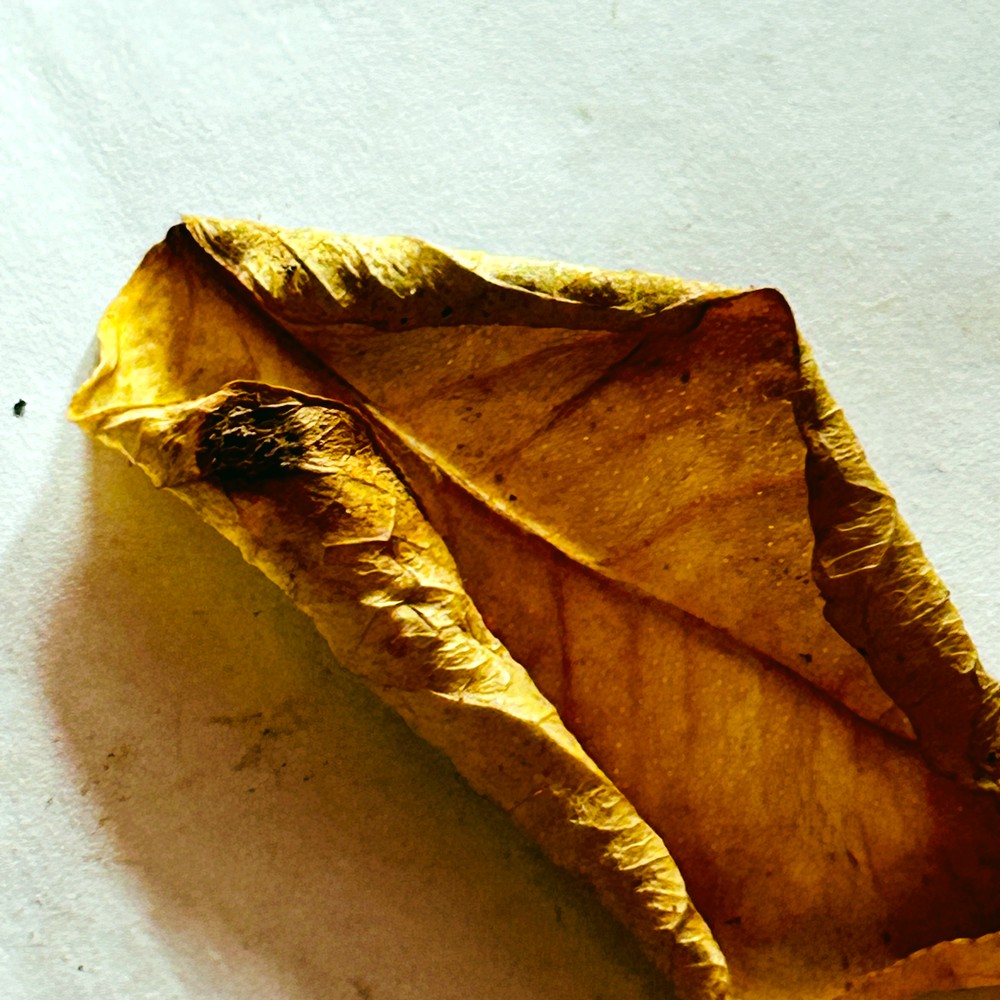
Label: Dry Leaf